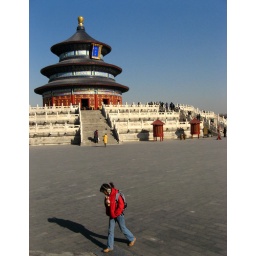
Walking girl under the blue sky